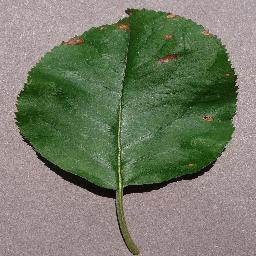
Label: Apple___Black_rot